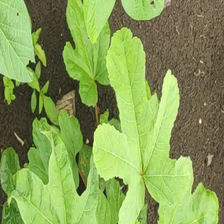
Weed species: Little_Mallow(Malva parviflora)